Thonburi Kingdom

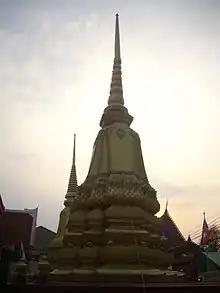
Stupa of Wat Intharam, Thonburi, which is said to contain the ashes of King Taksin

Taksin's ruling style differed from traditional Ayutthayan mystic kingship in the aspect that it was based on personal charisma and merits rather than exquisite grandeur. Initially, Taksin's energy in fighting the Burmese earned him loyalty but as situation progressed some began to notice noncomformity of his rule. He did not erect a great royal city with splendid palaces nor did he actively pursue the old Ayutthayan ways. High titles and commands belonged to Taksin's early followers who were not much of high aristocratic stratum. Taksin's defeat at the hands of the Burmese in 1776 affected him greatly. After 1776, Taksin ceased to personally lead armies in battlefields but instead relegated military commands to the brothers Chaophraya Chakri and Chaophraya Surasi so powers shifted away from him as he focused on religious pursuits. Chaophraya Chakri emerged as the most powerful courtier and came to represent old Ayutthayan elite.